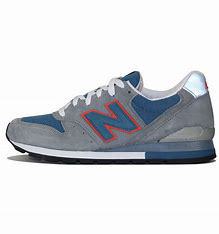
Brand: New
Model: Balance New Balance 996